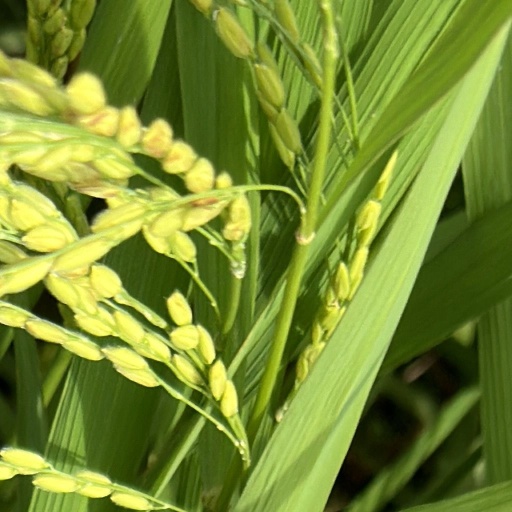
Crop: rice